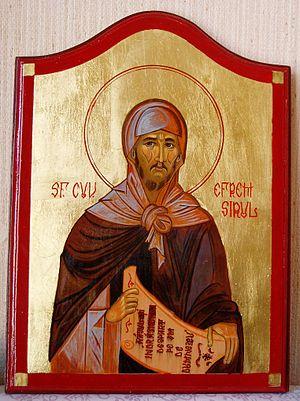
Photo d'une icône roumaine de St Ephrem le Syrien (diacre et docteur de l'Eglise dit ""La Harpe de l'Esprit"" ou encore ""La cithare de Marie""), icône écrite par une sœur orthodoxe près d'Oradea en avril 2005.
Éphrem le Syrien, Éphrem de Nisibe ou Éphrem le Syriaque, né vers 306 à Nisibe et mort en 373 à Édesse, était un diacre syrien et un théologien du IVᵉ siècle dans la région de l'Assyrie. Plusieurs dénominations chrétiennes, dont les Églises catholique et orthodoxes, le vénèrent comme un saint, et il est reconnu depuis 1920 en tant que docteur de l'Église par l'Église catholique. Il est un auteur de plusieurs hymnes et poèmes.